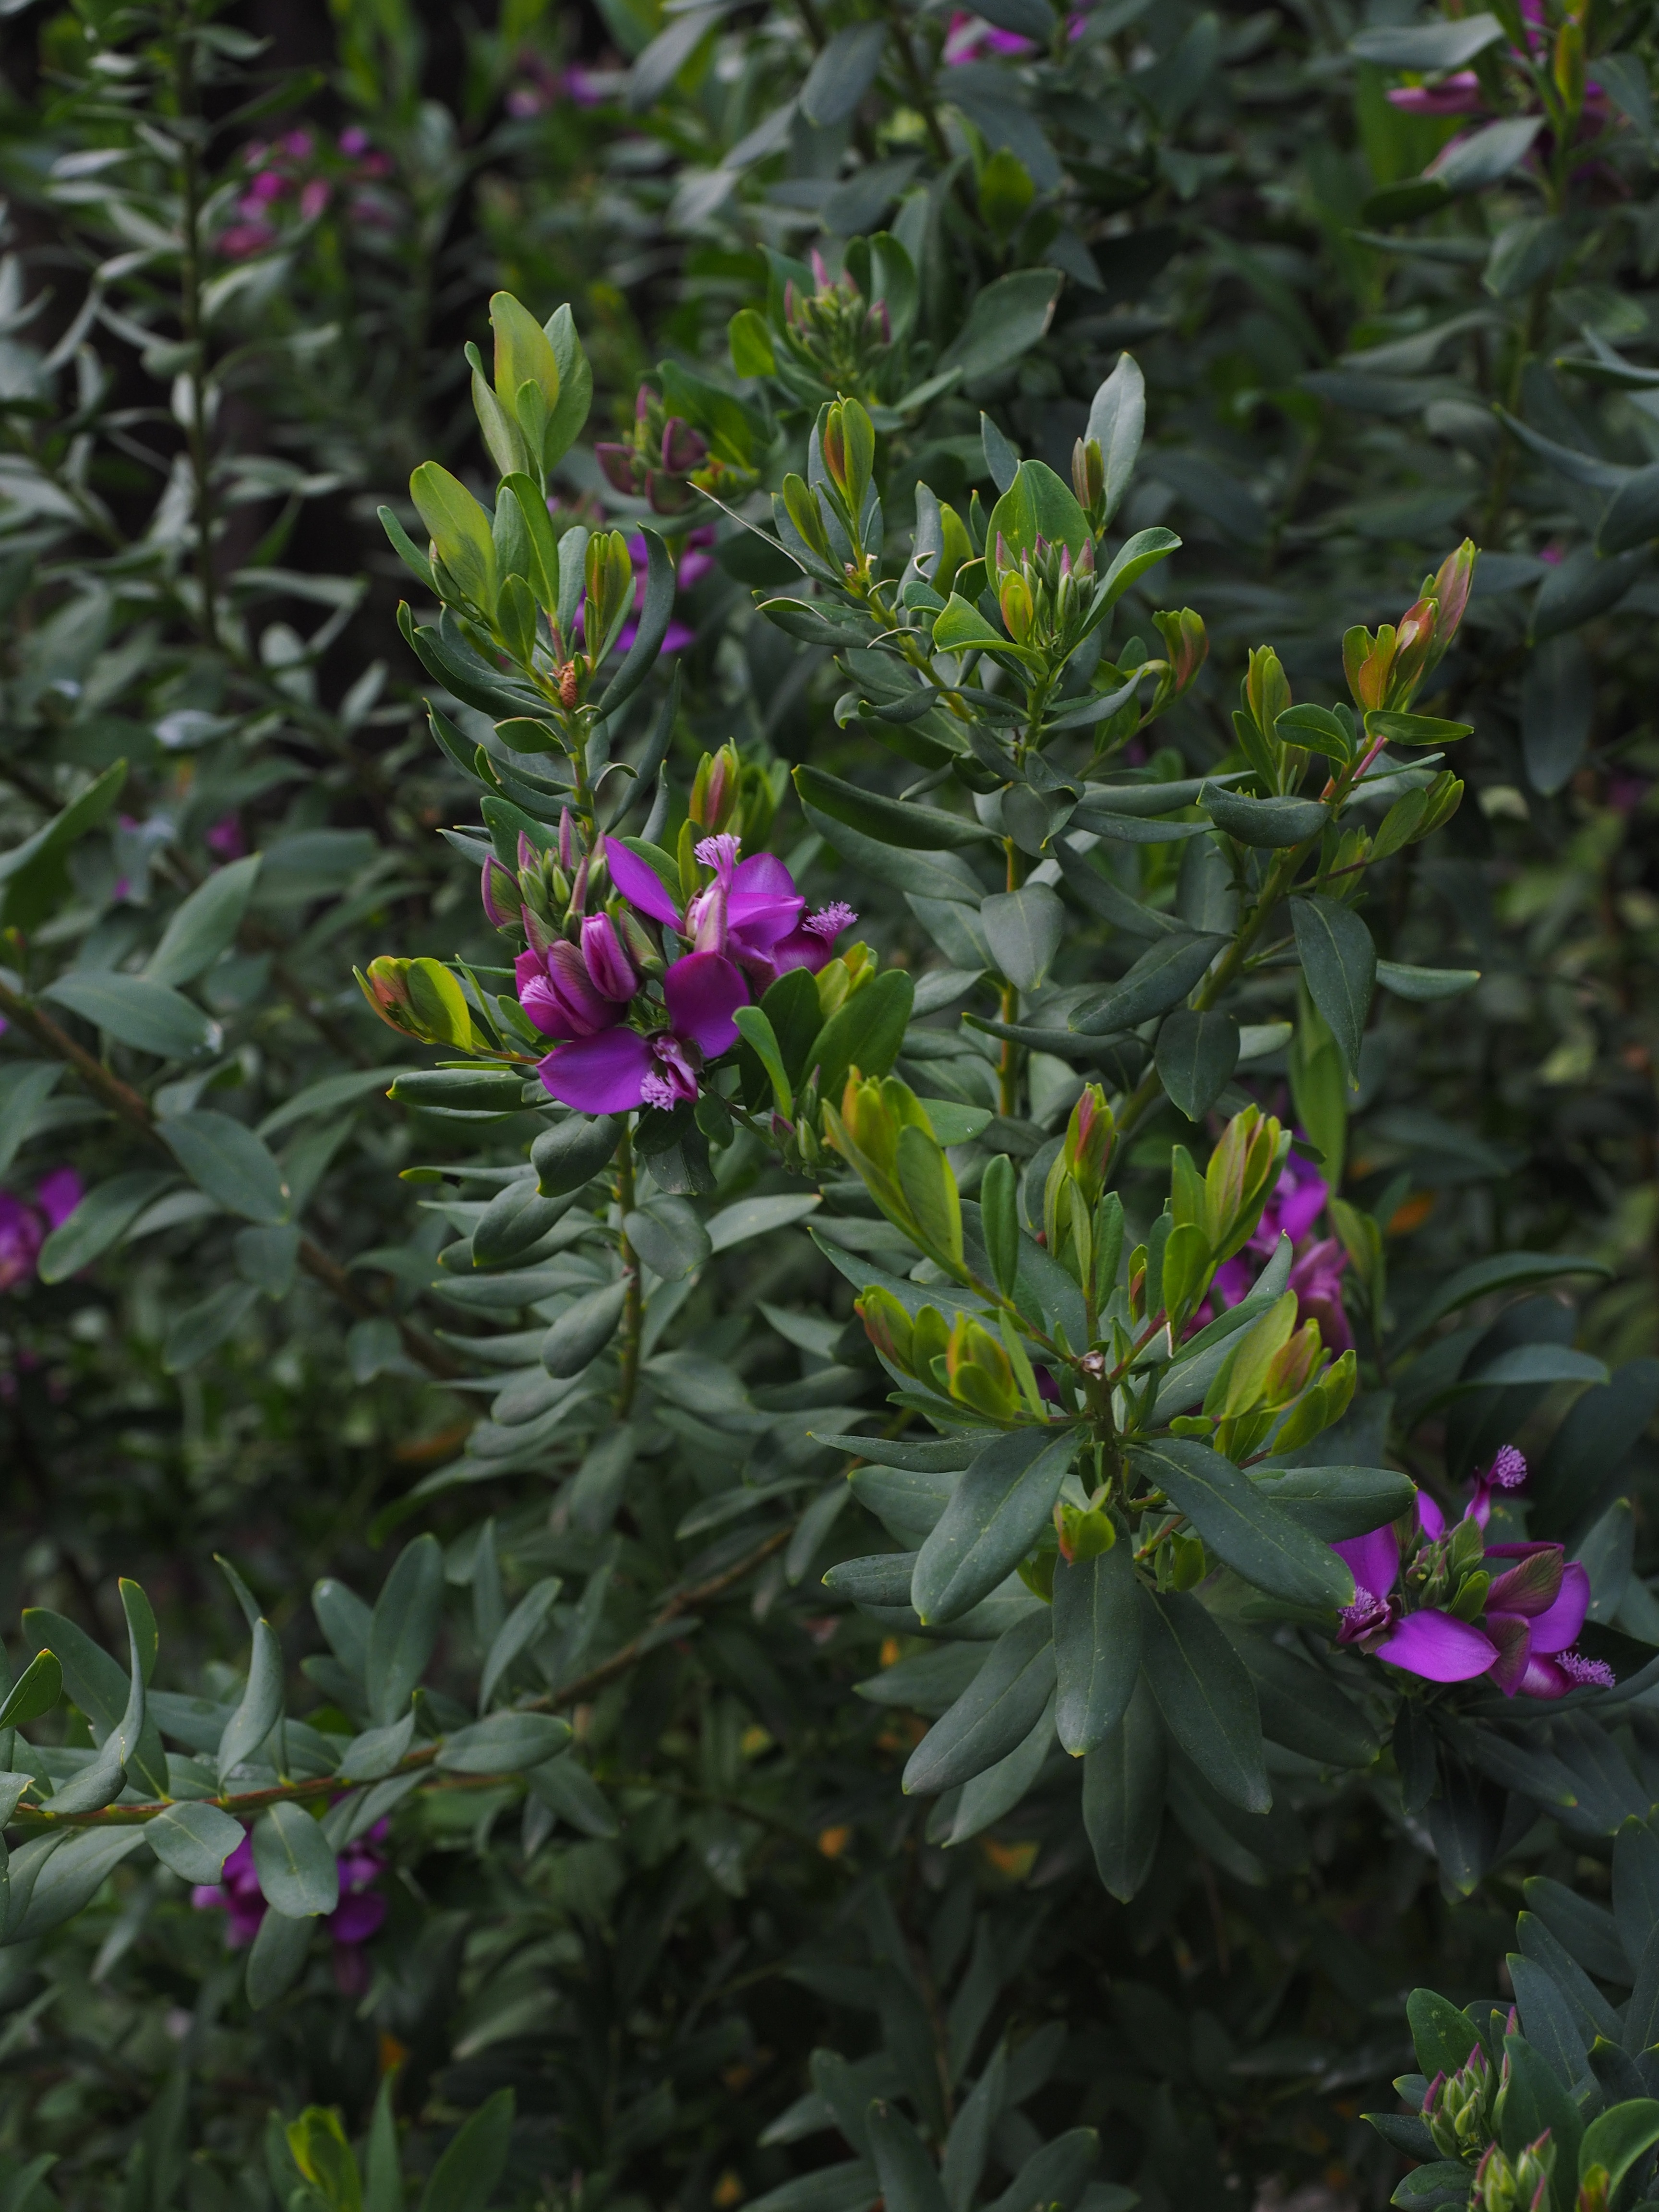
tree, plant, flower, purple, bush, evergreen, botany, flora, wildflower, flowers, shrub, violet, periwinkle, rhododendron, lupin, arboreal, flowering plant, myrtles finial, polygala myrtifolia, polygala, finial greenhouse, polygalaceae, subshrub, woody plant, land plant, keuzblume, polygala milkwort